Antônio Alberto Guimarães Rezende

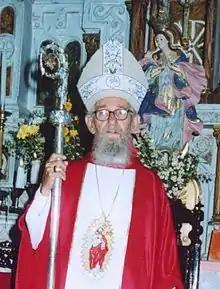
Antônio Alberto Guimarães Rezende

Ordained to the priesthood in 1953, Guimarãres Rezende was named bishop of the Diocese of Caetité, Brazil in 1982 and retired in 2002.